Dóra Ísleifsdóttir

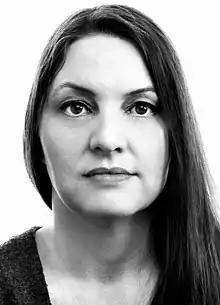
Dóra-Ísleifsdóttir in 2017

Halldóra Guðrún Ísleifsdóttir (born 28 July 1970), nicknamed Dóra, is an Icelandic visual communication designer, artist, and design activist.